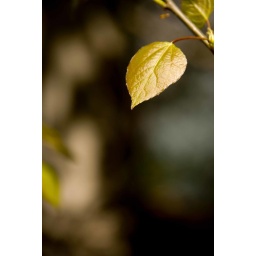
This juvenille aspen tree is luminated by the golden light of the sunset.